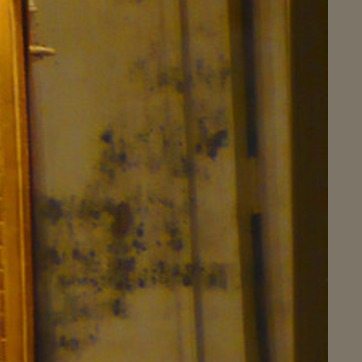
Material: mirror